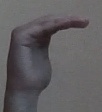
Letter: haa